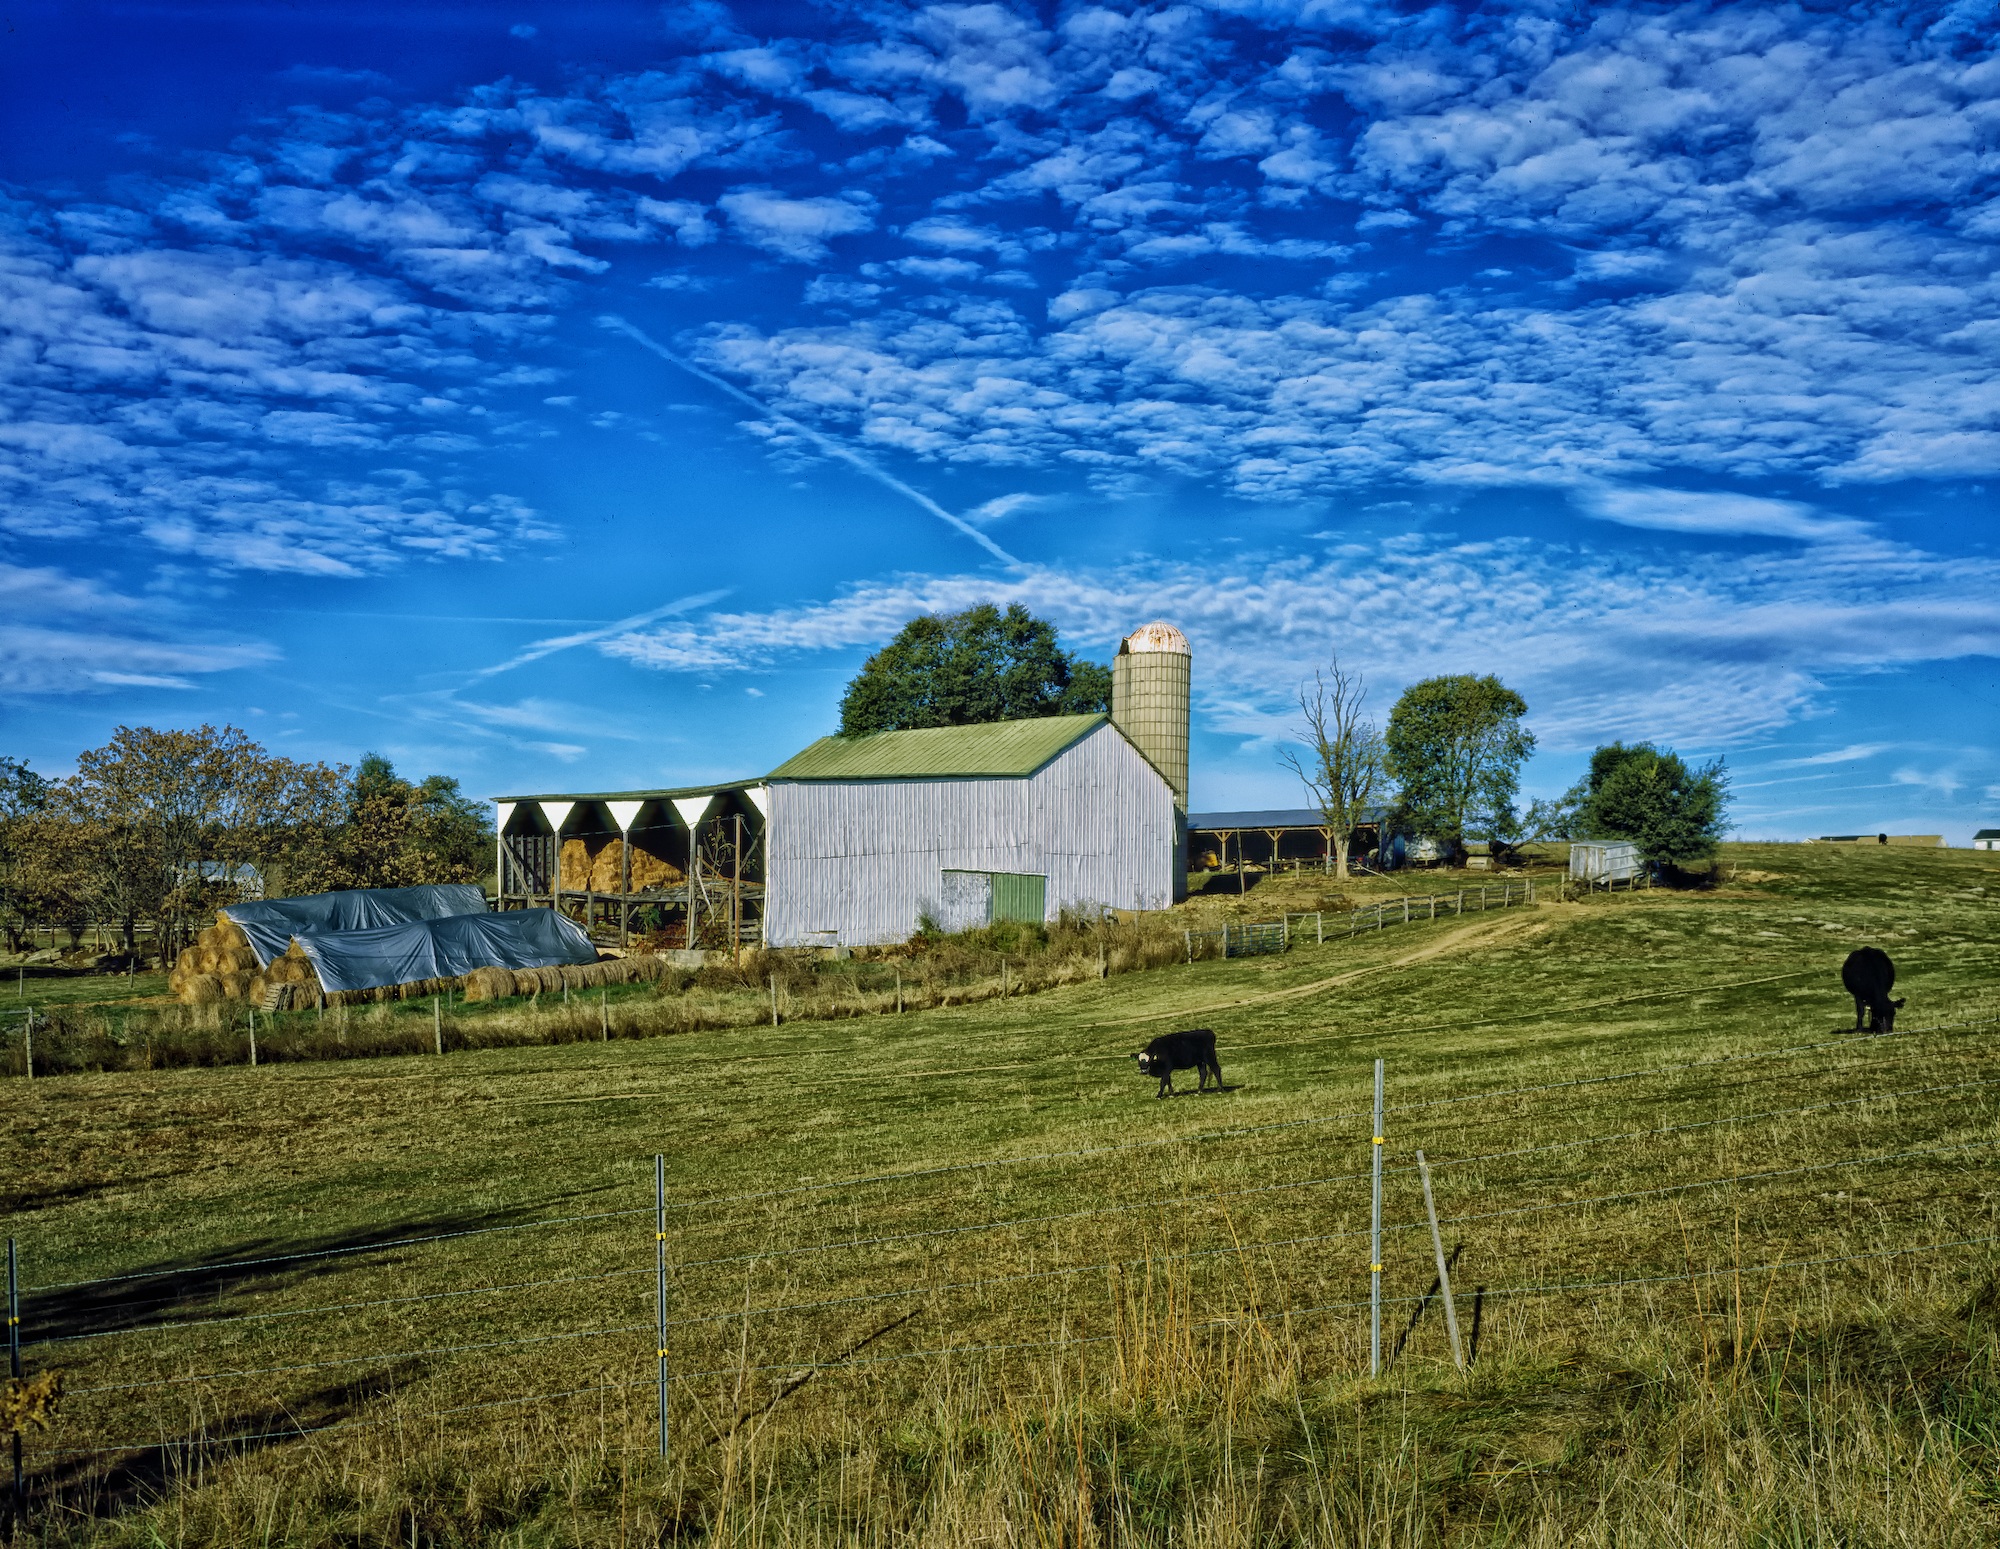
landscape, nature, grass, horizon, mountain, cloud, sky, field, farm, meadow, prairie, countryside, hill, wind, building, barn, rural, cattle, scenic, pasture, livestock, agriculture, plain, plants, trees, outside, hdr, clouds, grassland, silo, plateau, virginia, rural area